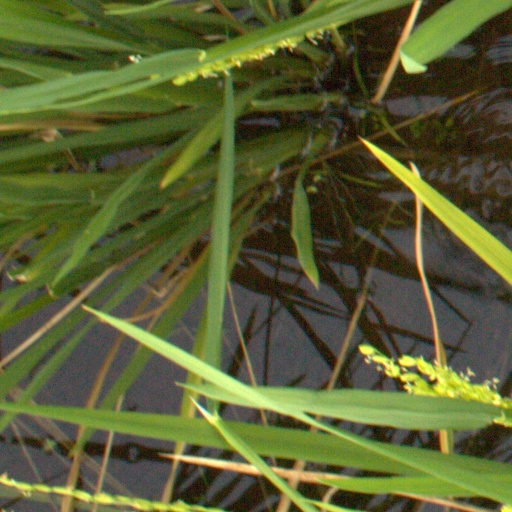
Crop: rice